Yvonne Okoro

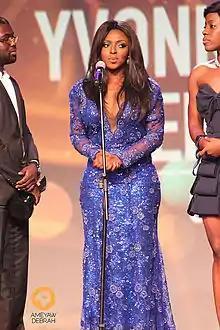
Okoro at the 2014 Africa Magic Viewers Choice Awards

Chinyere Yvonne Okoro is a Ghanaian Nigerian actress. Born to a Nigerian dad and Ghanaian mother, Yvonne Okoro is of mixed lineage and calls herself an African. Yvonne Okoro is from Koforidua in the Eastern Parts of Ghana. She received Ghana Movie Awards Best Actress Award in 2010 and was nominated for Africa Movie Academy Awards Best Actress twice in a row in 2011 and 2012 for her movies "Pool Party" and "Single Six". She has also received four Africa Magic Viewers' Choice Award and in 2012 was honoured with a Distinguished Achievement Award at the Nigeria Excellence Awards.